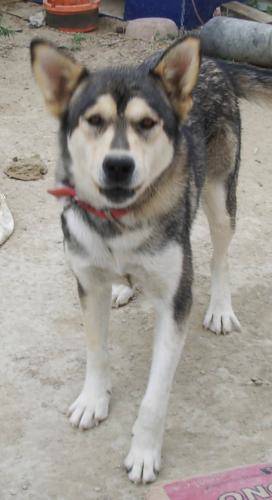
Label: dog